Giuseppe Di Vittorio

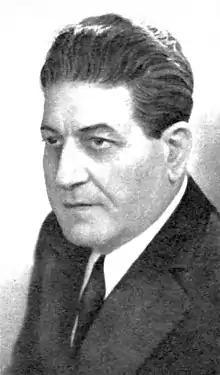
Vittorio in 1950

Giuseppe Di Vittorio (11 August 1892 – 3 November 1957), also known as Mario Nicoletti, was an Italian trade union leader and communist politician.